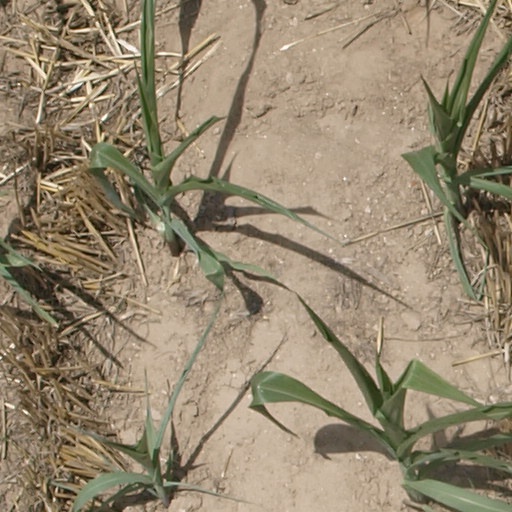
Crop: maize; corn